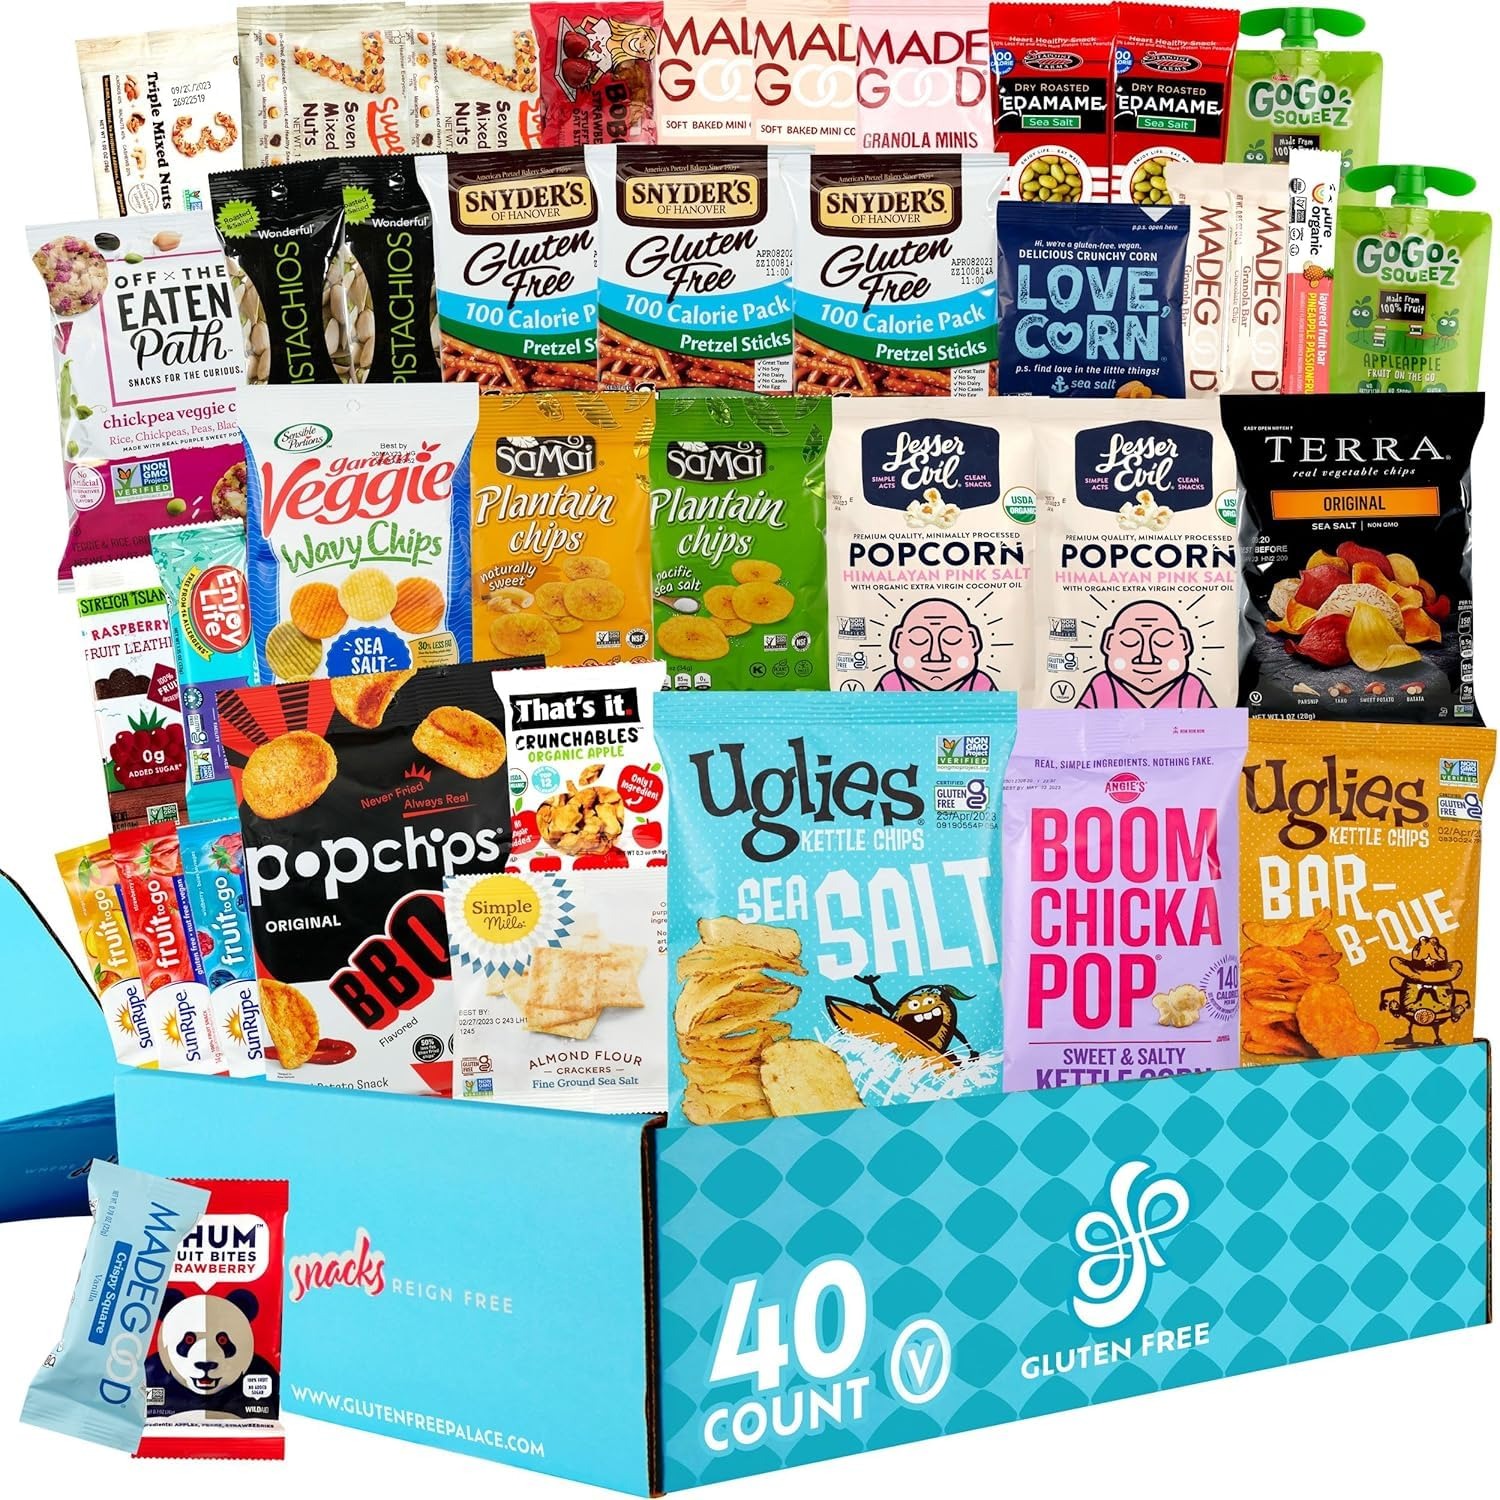
Item Name: Gluten Free Palace Snacks Gift Basket – Gluten Free, Dairy Free & Vegan Snack Box for Adults – Healthy Easter Gift Basket (40 Count)
Bullet Point 1: 40 Count Snacks Variety Pack: Snack Attack Healthy Snacks Care Package includes a great variety of gluten free & kosher snacks - bars, snack packs, cookies, crackers, fruit snacks and nuts. A great way to try new gluten free snacks, both savory and sweet!
Bullet Point 2: The Most Appreciated Gift: Snack Attack Healthy Snacks Care Package is the number one food gift for everyone on your list. Send this gluten free snack pack full of protein-rich snacks to college students, family, co-workers, dorm rooms, inmates, and military.
Bullet Point 3: Save Time: Skip the shopping, reading labels, and trying to finding healthy snacks that suit your lifestyle. Our healthy snacks variety pack is full of handy snacks that are certified gluten free, dairy free, and kosher.
Value: 24.0
Unit: Ounce

Price: 112.08